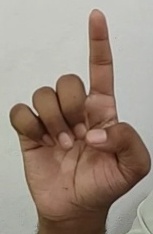
ASL sign: D